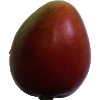
Label: Mango Red 1